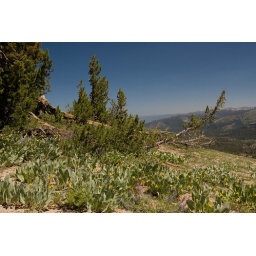
Couldn't resist a dead tree and flower (mule ears and lupines) combination in the hot sun